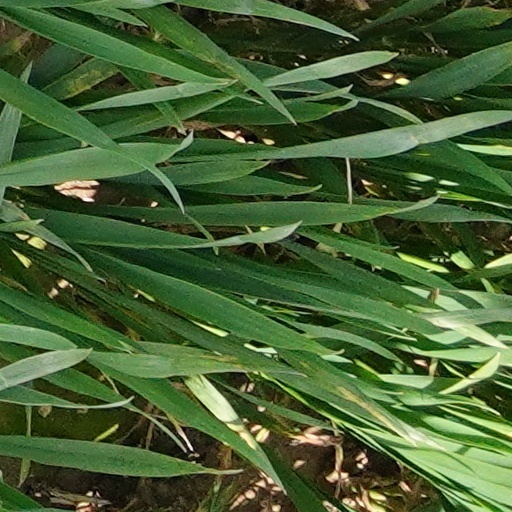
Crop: wheat